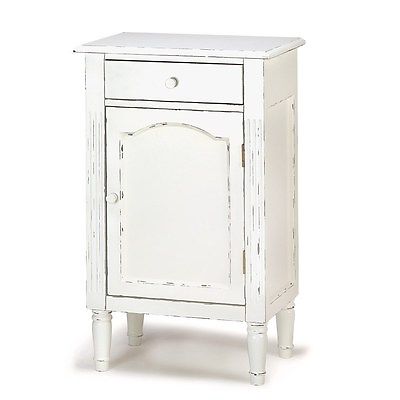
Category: table